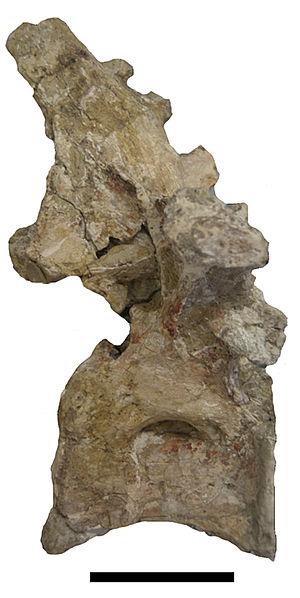
Atsinganosaurus est un genre éteint de dinosaures sauropodes ayant vécu dans ce qui est actuellement l'Europe au Crétacé supérieur.